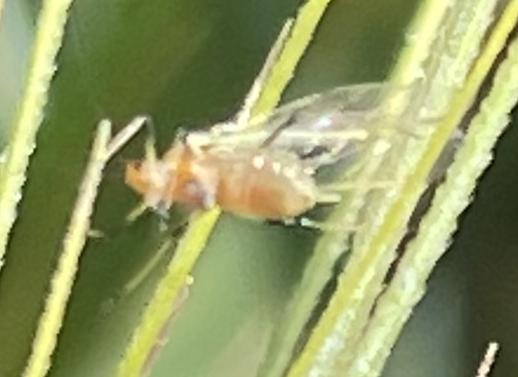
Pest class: english_grain_aphid